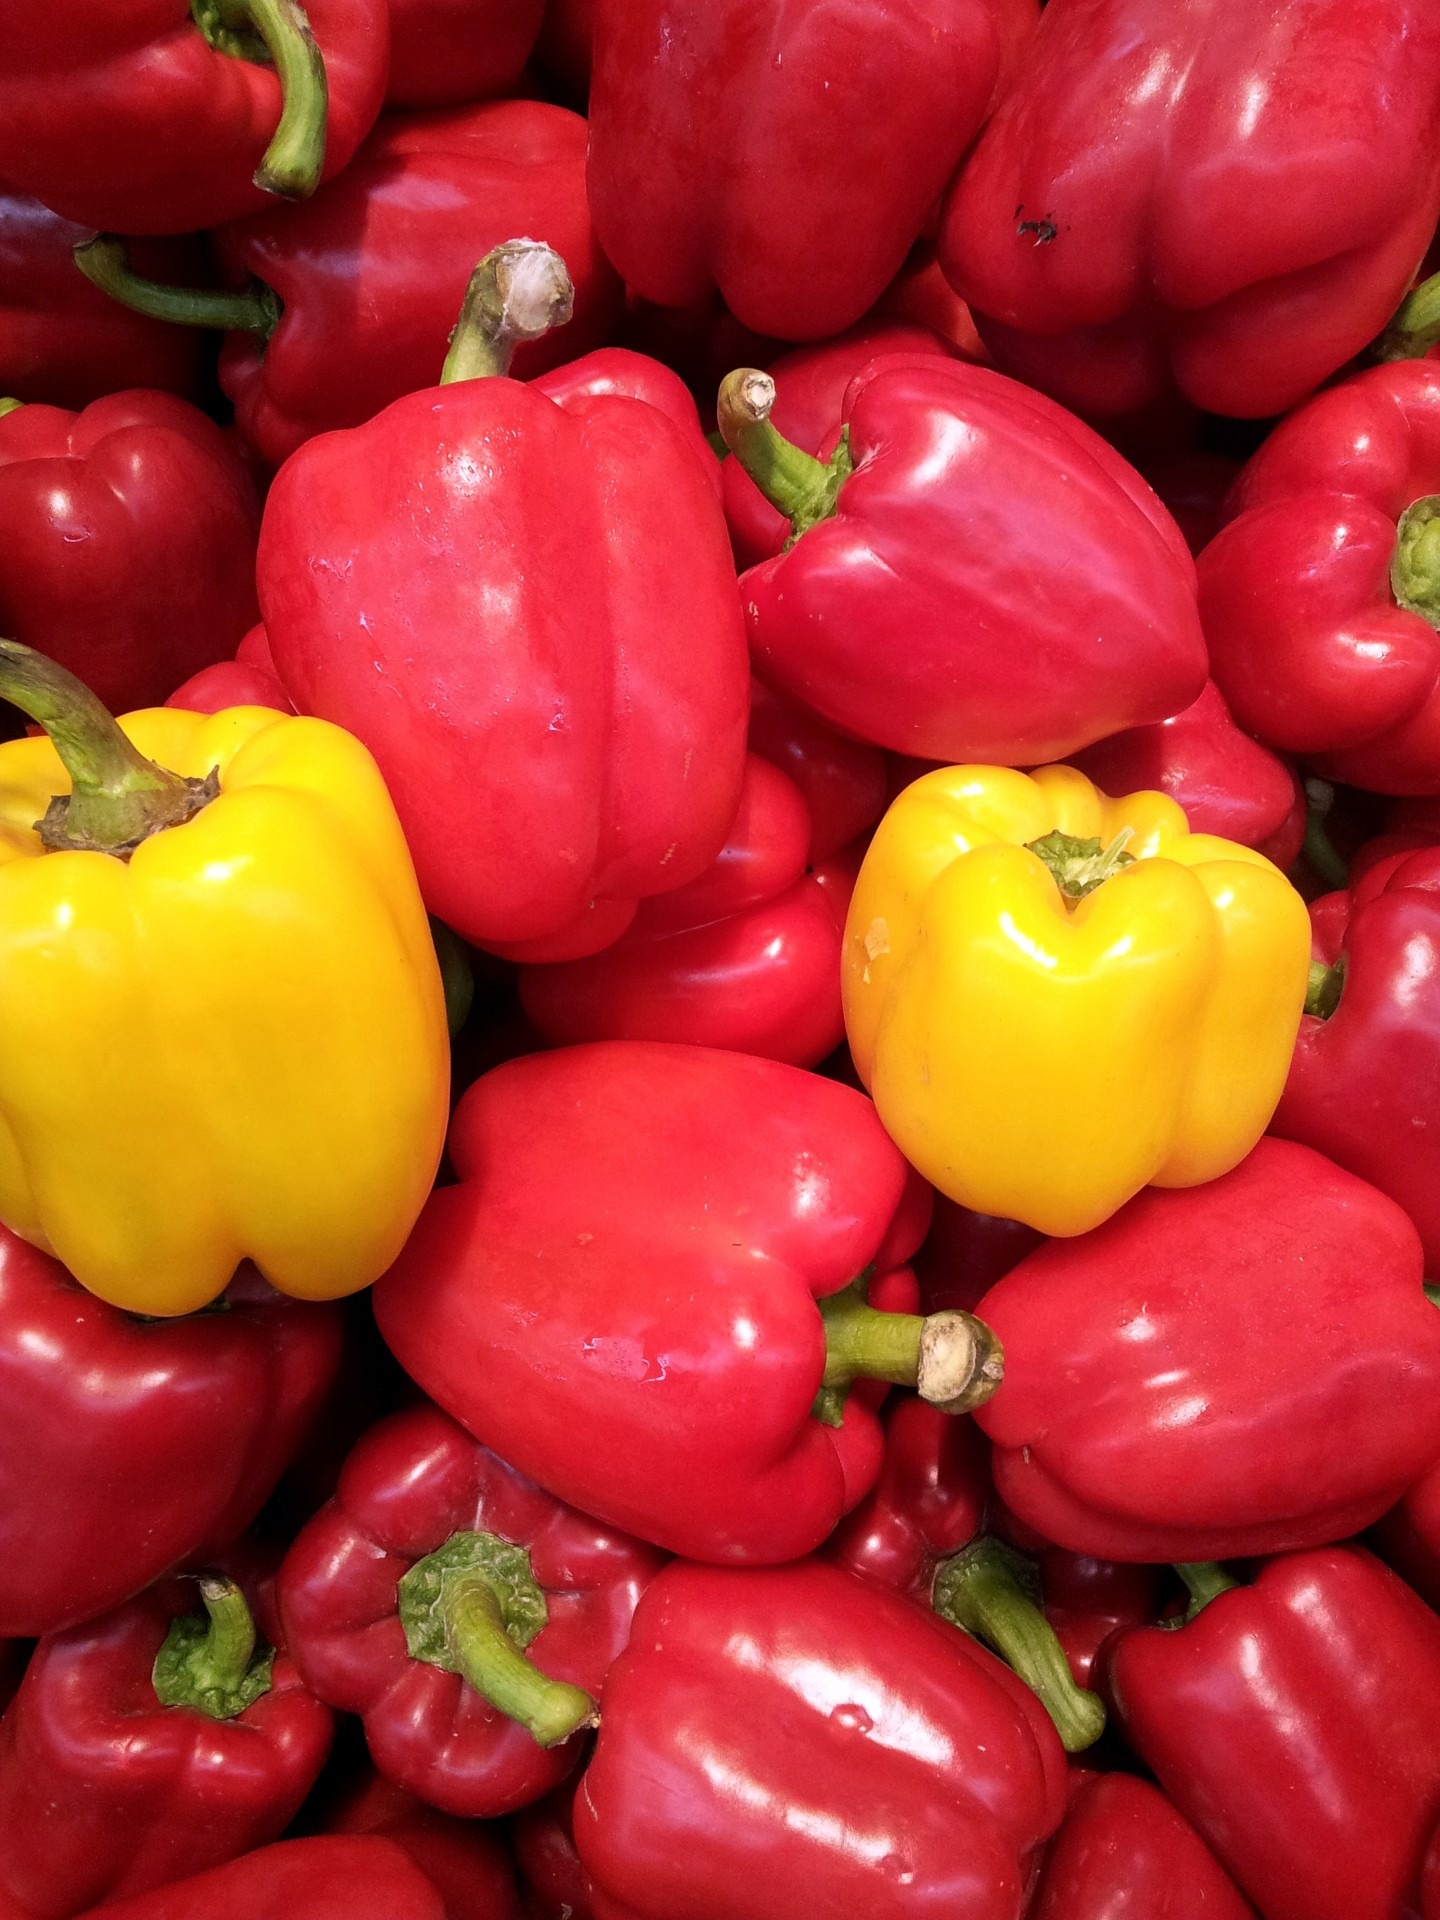
plant, fruit, food, pepper, red, produce, vegetable, market, yellow, vegetables, peppers, bell pepper, red pepper, capsicum, flowering plant, chili pepper, land plant, peperoncini, bell peppers and chili peppers, pimiento, italian sweet pepper, red bell pepper